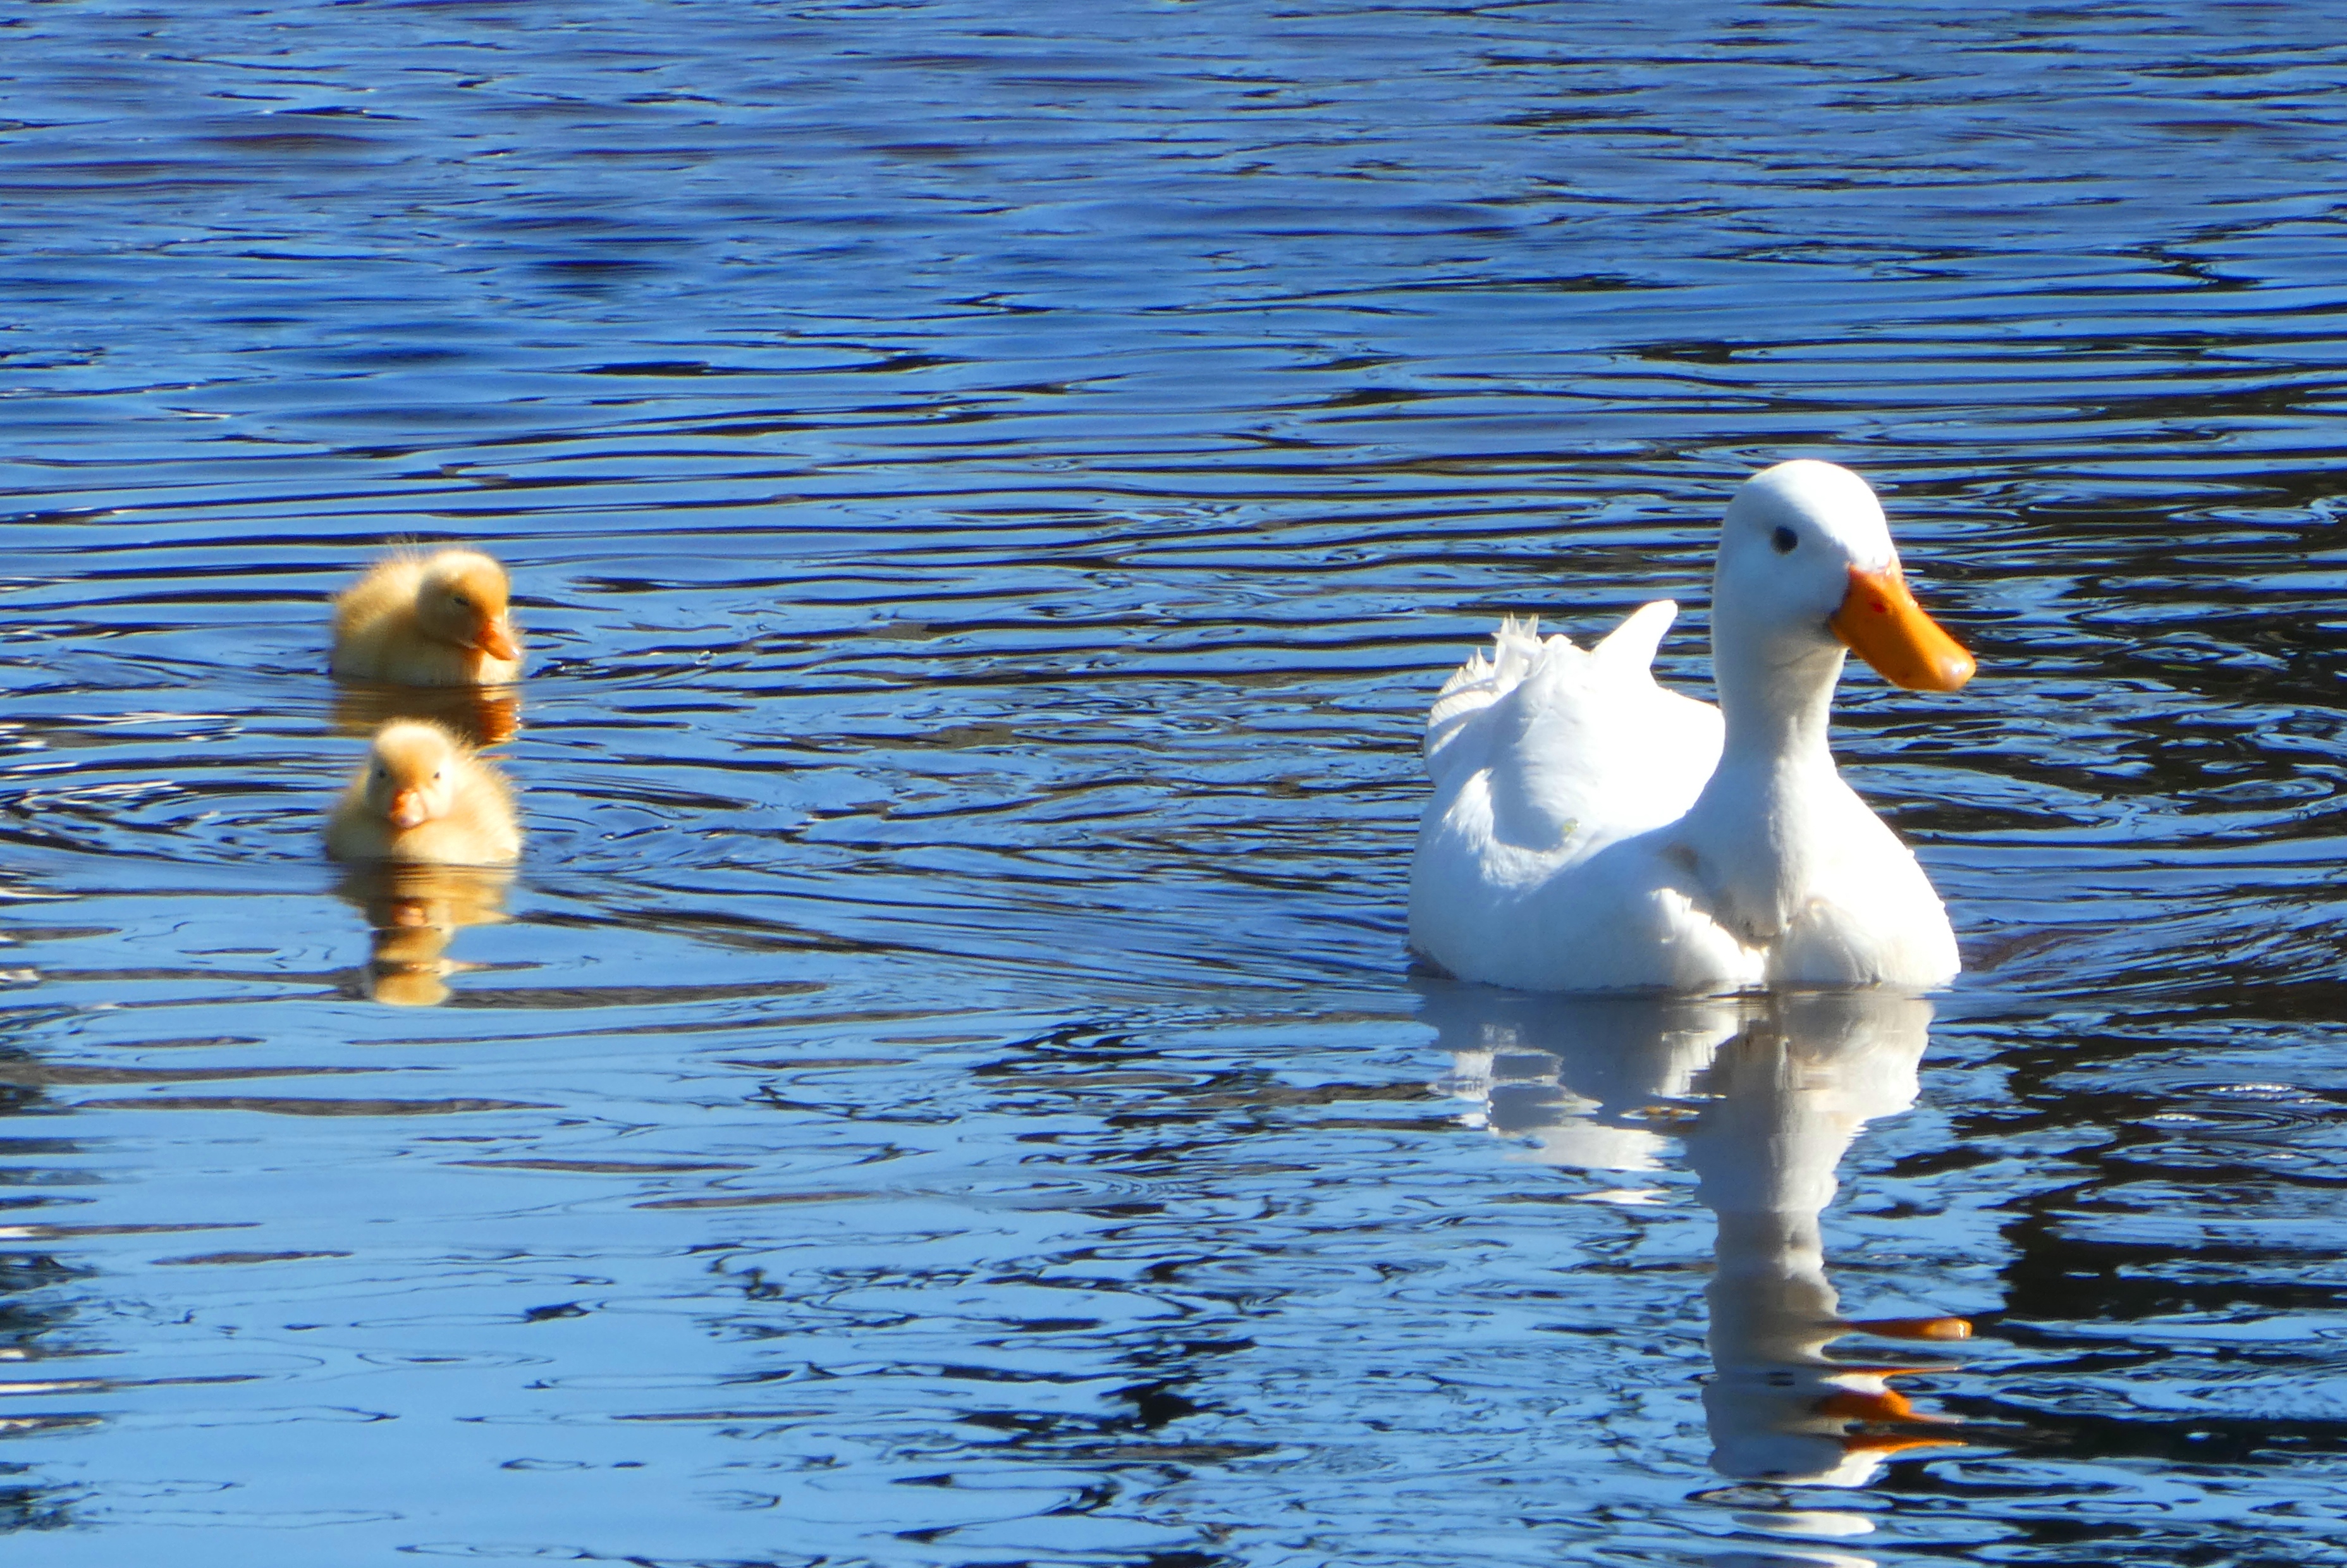
white, duck, boy, couple, young ducks, ditch, spring, breeding, season, water, bird, wildlife, young, water bird, reflection, beak, ducks, geese and swans, swan, goose, waterfowl, lake, pond, calm, seabird, neck, adaptation, feather, reservoir, bank, fowl, wing